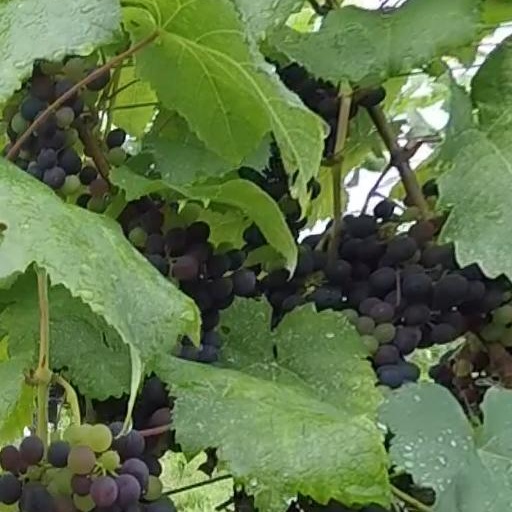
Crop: grape